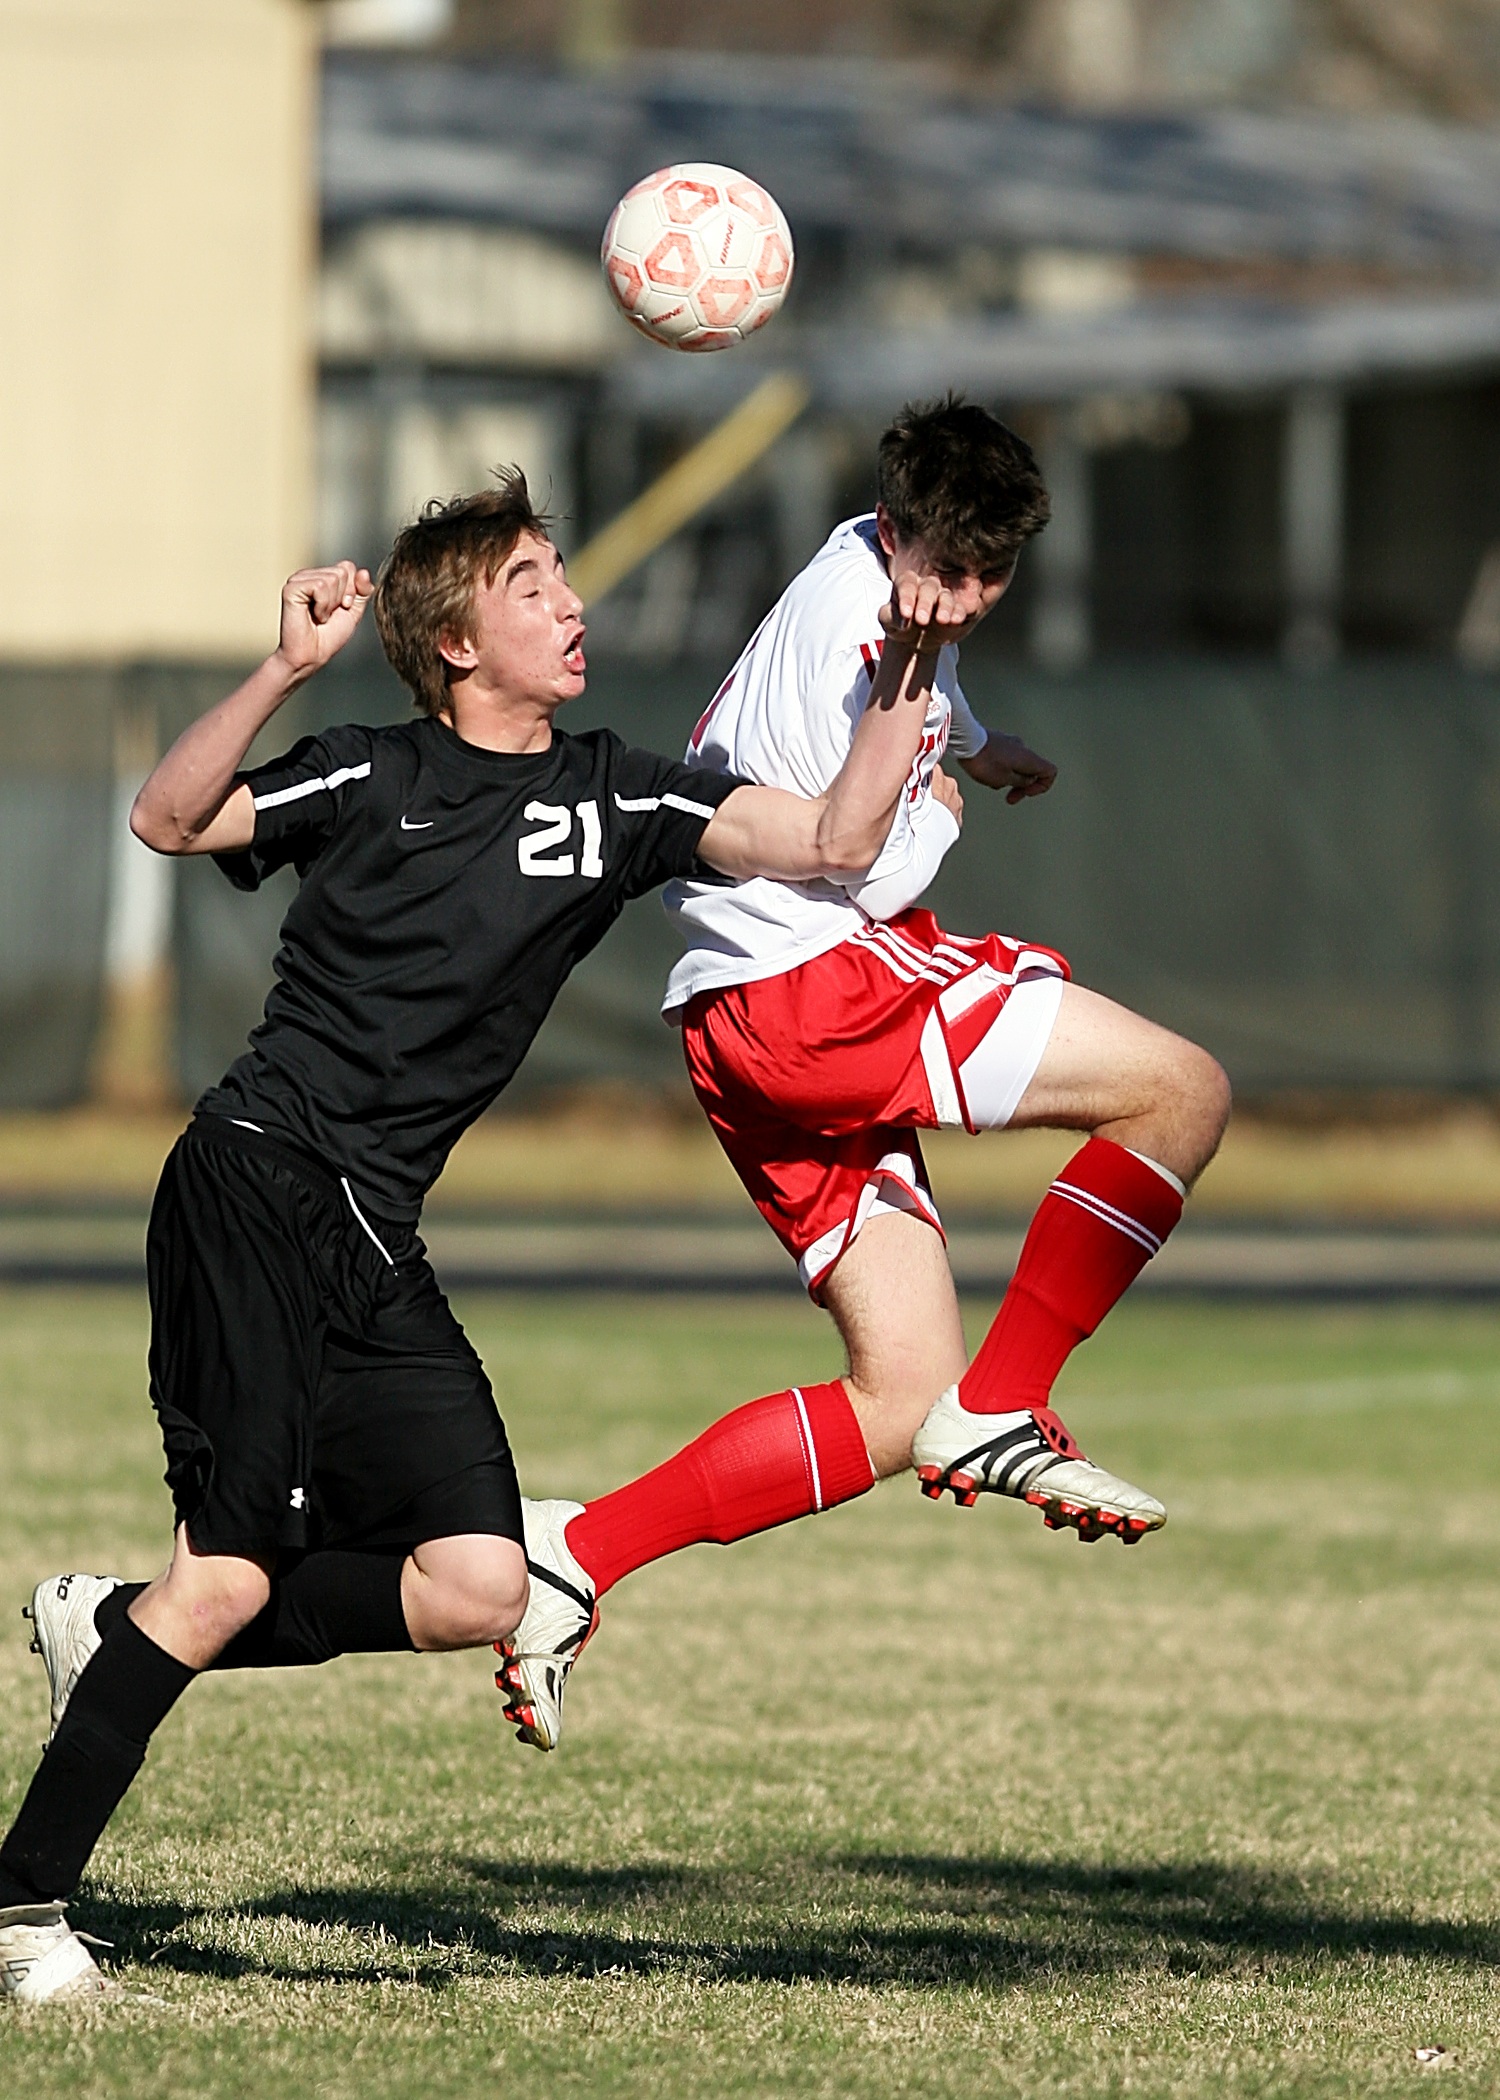
grass, sport, field, game, male, motion, young, action, soccer, football, player, competition, american football, sports, head, ball, athlete, heading, tackle, compete, football player, sports balls, soccer player, soccer ball, team sport, football players, action photo, gridiron football